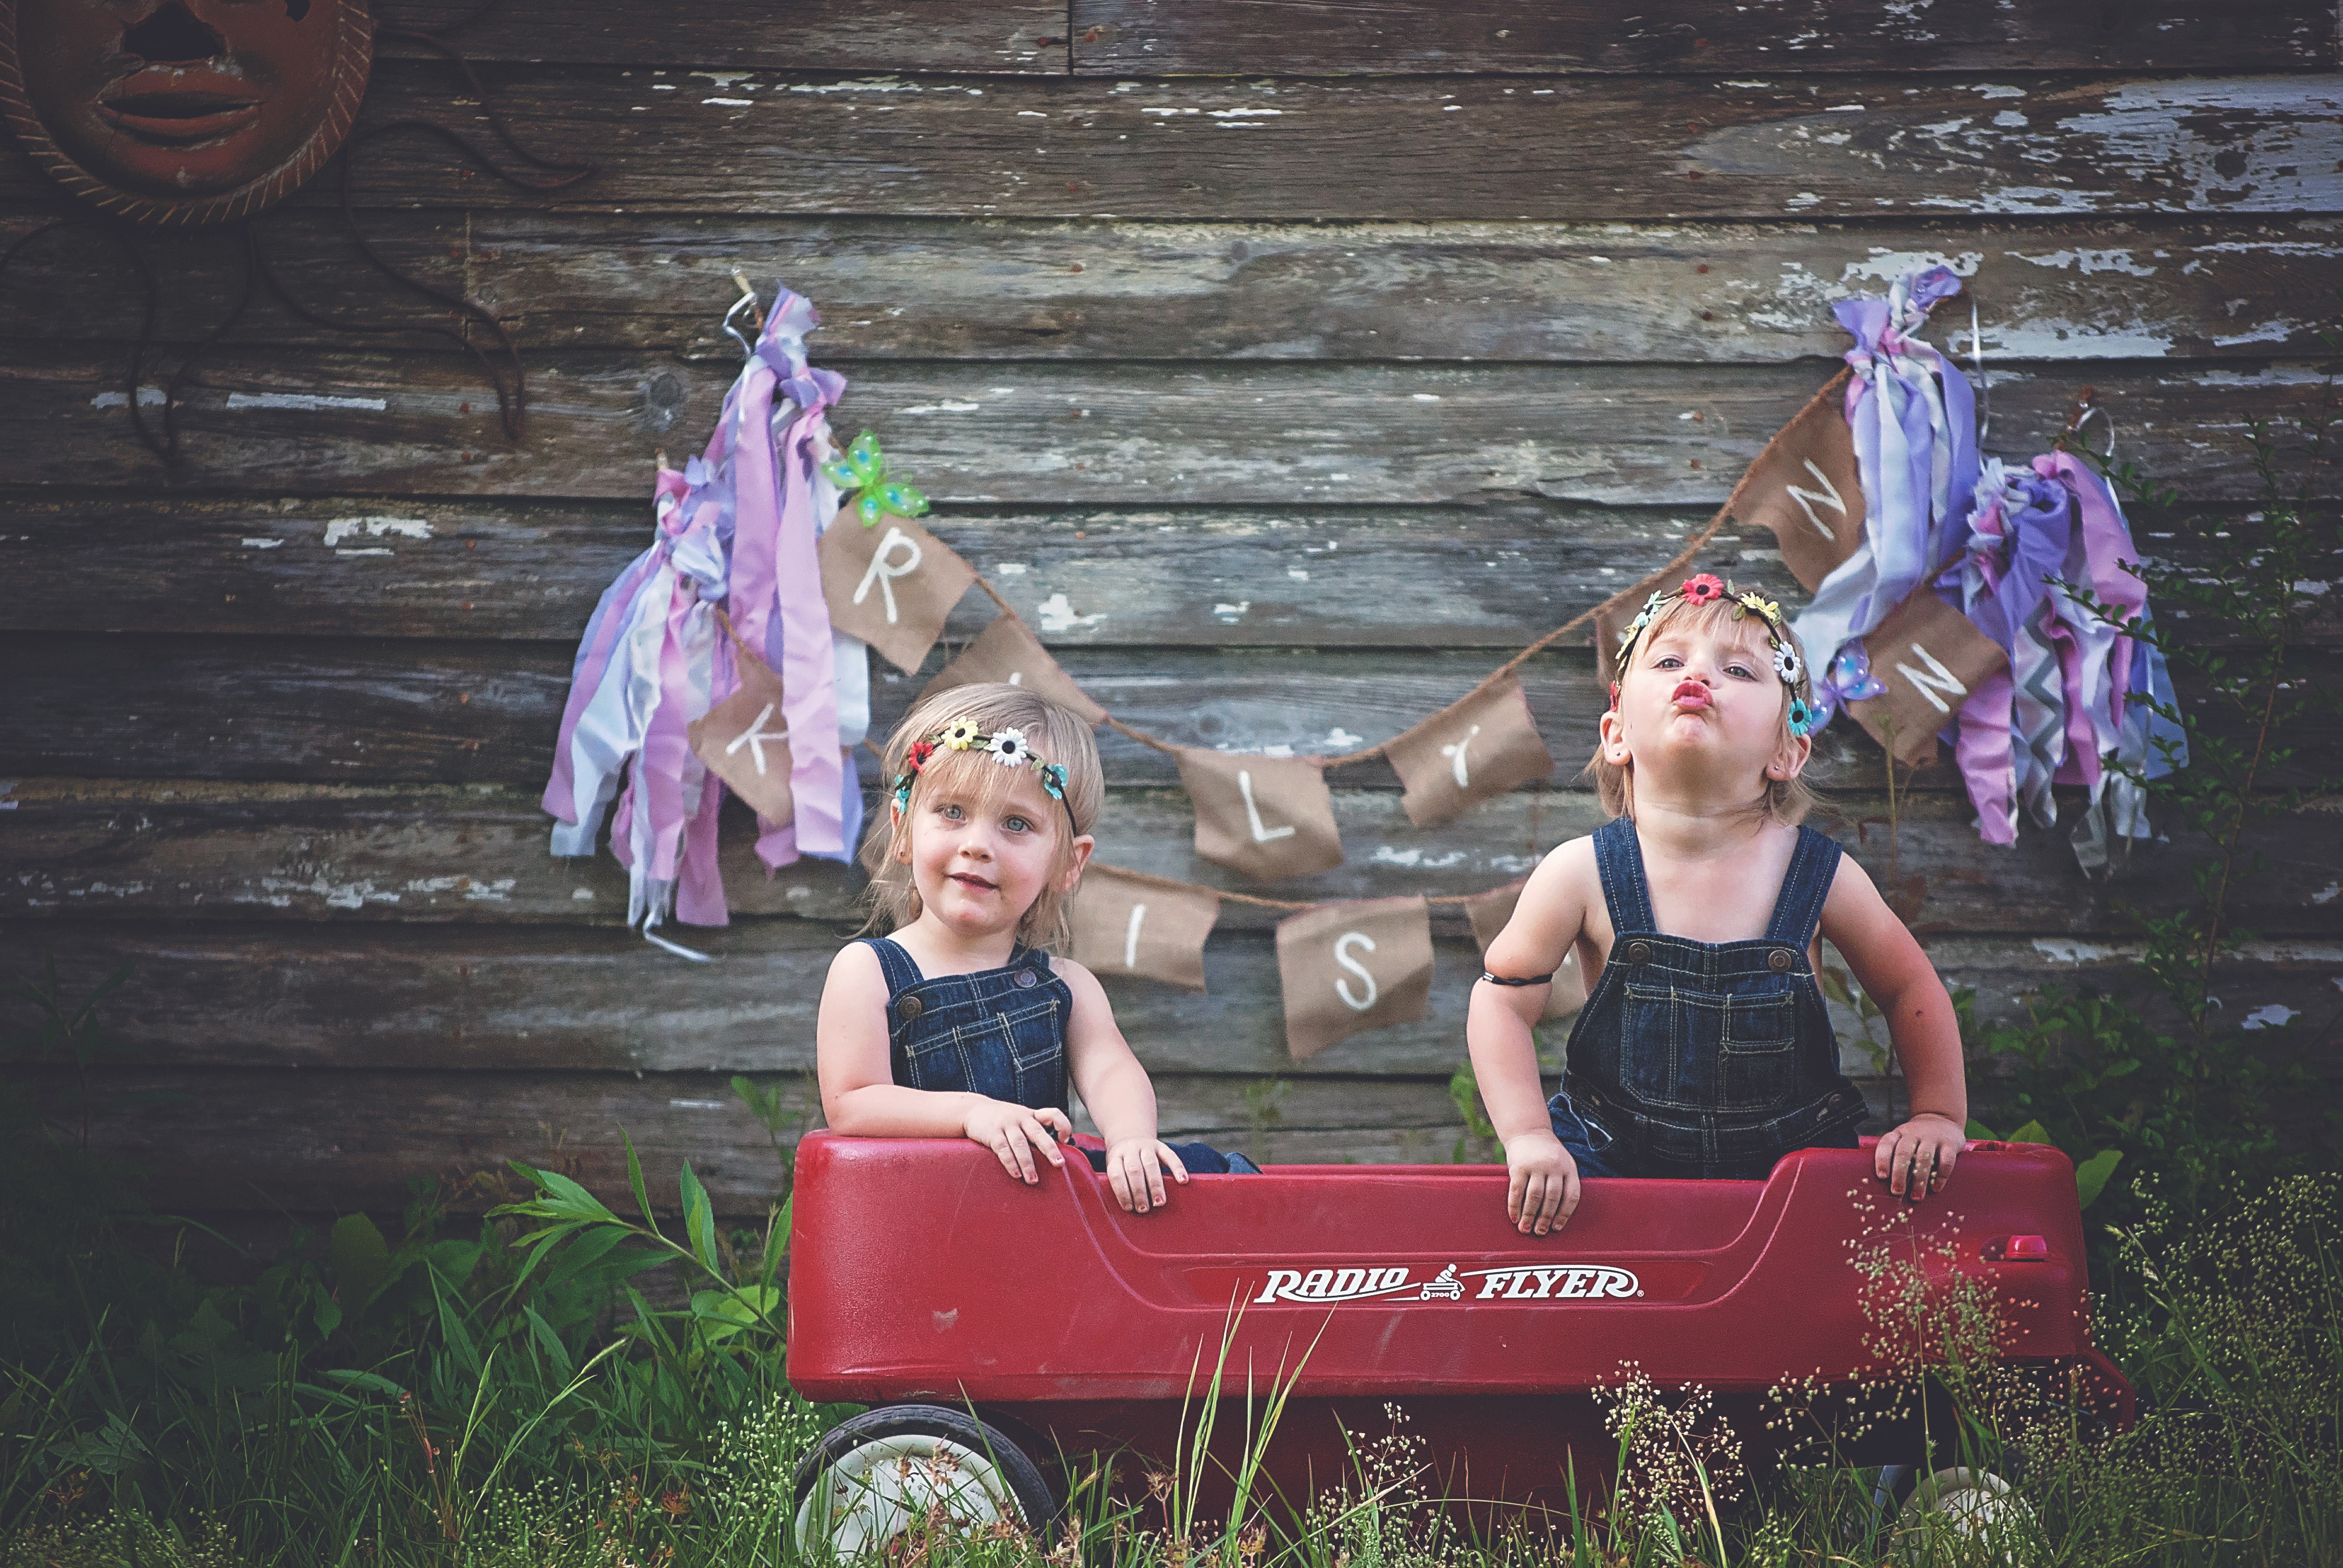
people, wood, wagon, cute, wall, love, portrait, young, small, two, together, childhood, smile, cheerful, family, girls, children, fun, happy, happiness, little, adorable, sisters, siblings, twins, overalls, pucker